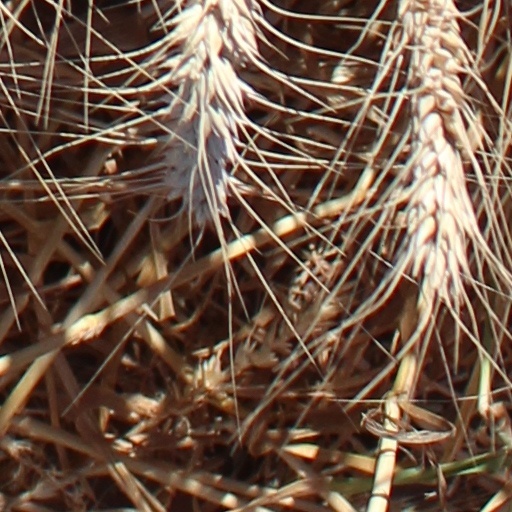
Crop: wheat